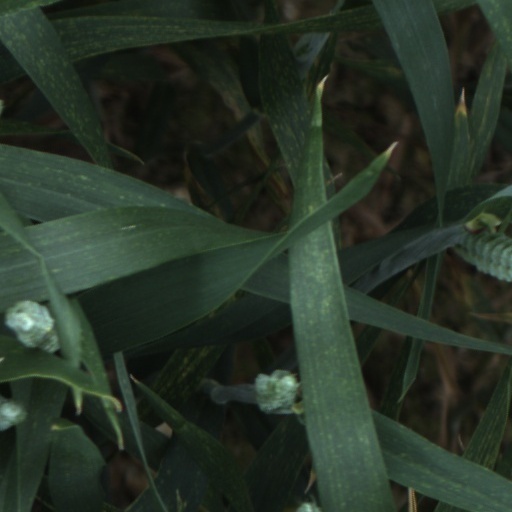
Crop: wheat